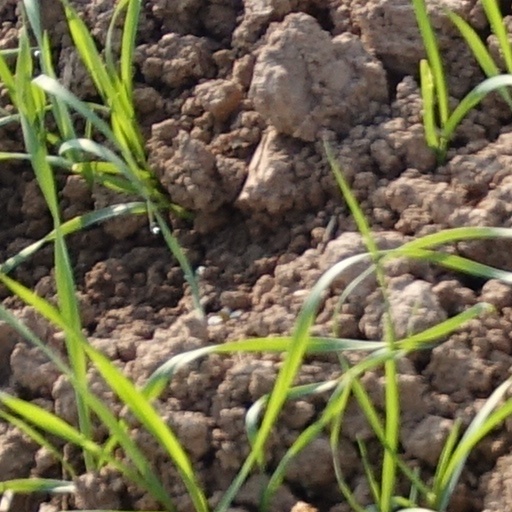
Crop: wheat